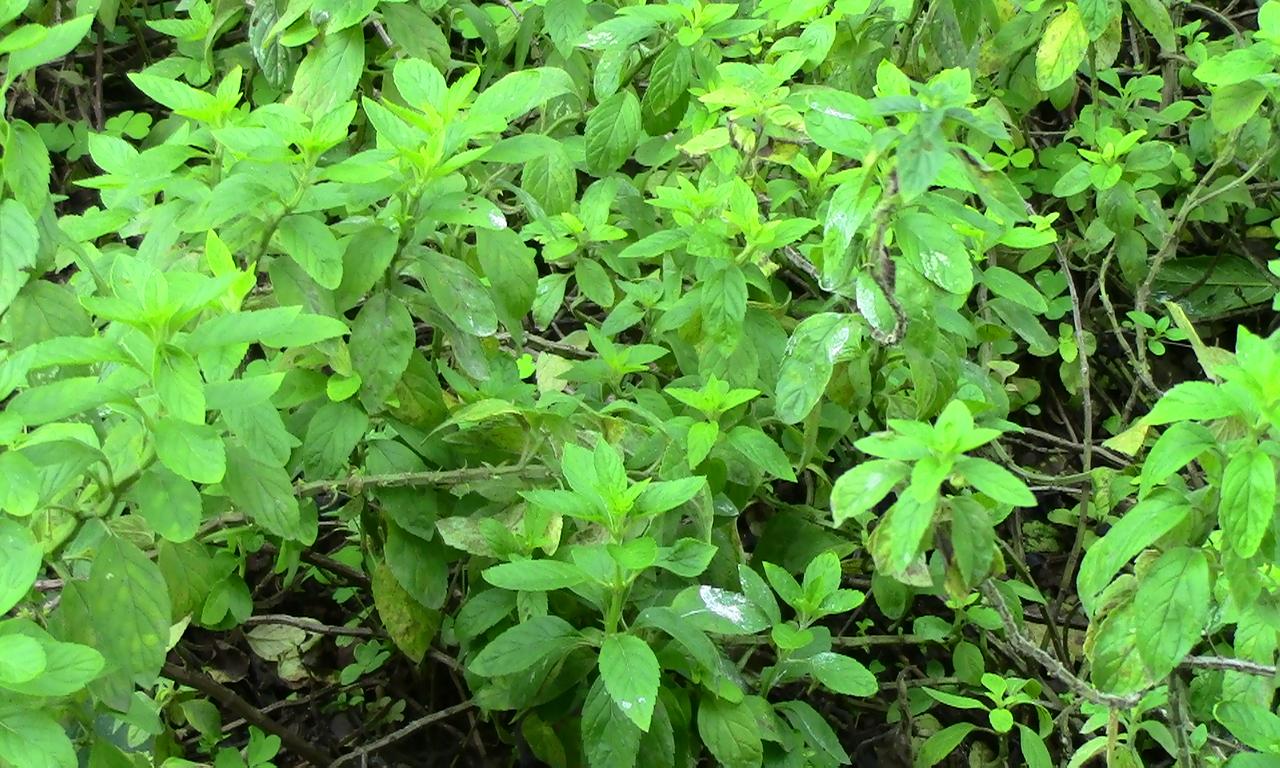
Label: Sunlight